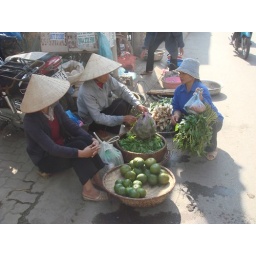
fruit and vegetables in market